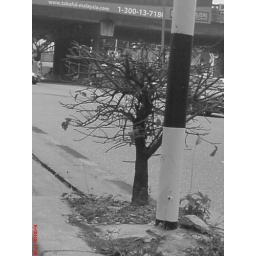
tree on an island in the middle of the road